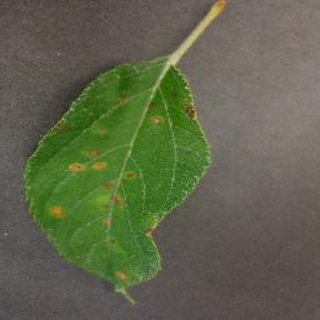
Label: apple_cedar_apple_rust